Great Smoky Mountains National Park

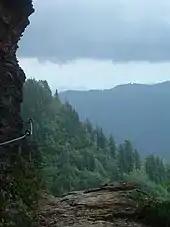
The Alum Cave Trail to the summit of Mount LeConte provides numerous views of the Great Smoky Mountains.

The Smokies are home to 27 species of rodents, including the North American beaver, woodchucks, chipmunks, two species of squirrel and skunk, and the endangered northern flying squirrel. 12 species of bats, including the endangered Indiana bat and Rafinesque's big-eared bat, are found within the park. Other mammals include the white-tailed deer, the population of which drastically expanded with the creation of the national park. The bobcat is the only remaining wild cat species, although sightings of cougars, which once thrived in the area, are still occasionally reported. Raccoons, which are the state wild animal of Tennessee, are plentiful in the park. The Virginia opossum, the only marsupial in North America, is found in the park. The coyote is not believed to be native to the range but has moved into the area in recent years and is treated as a native species. Two species of fox, the red fox and the gray fox, are found within the Smokies, with the former being documented at all elevations.